American Dream Motorsports

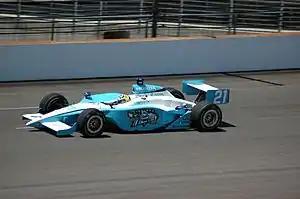
Jaques Lazier during 2007 Indianapolis 500 practice

American Dream Motorsports was a racing team that competed in the Indy Racing League's Indy Lights series and the IndyCar Series' Indianapolis 500 owned by Eric Zimmerman and William T. Kelsey. Until May 2008 it was known as Playa Del Racing and was owned by Jeff Brougher, Ernie Moody, Gary Sallee, and Susan Schafer.